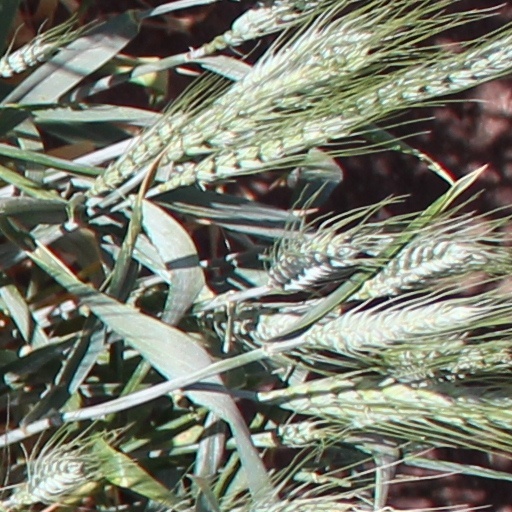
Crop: wheat